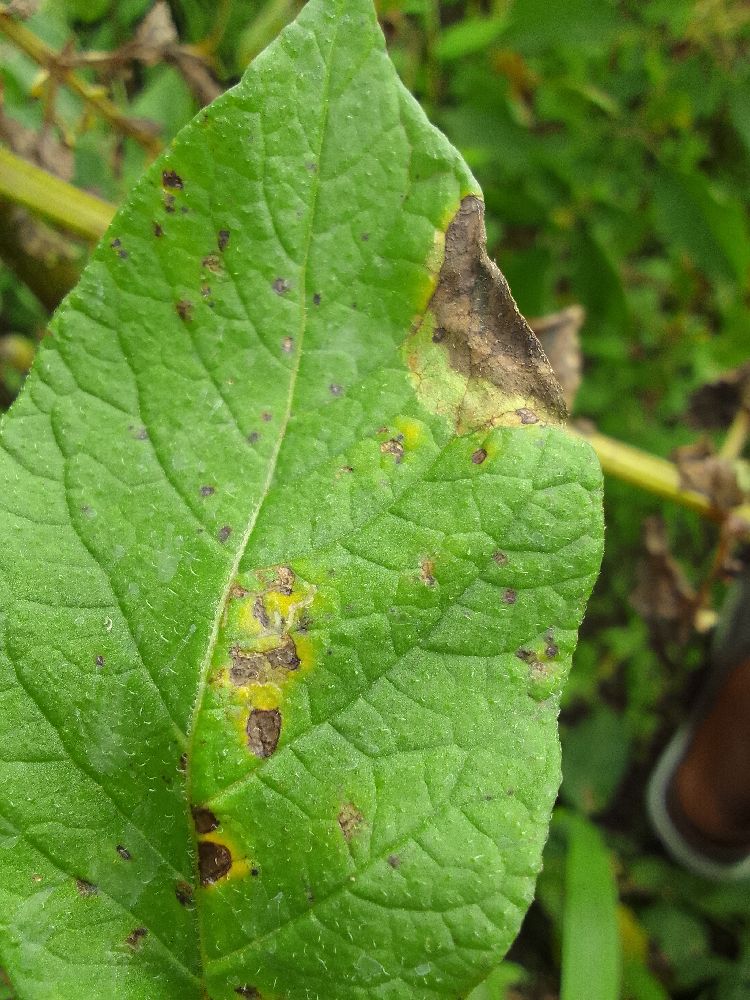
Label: Late blight